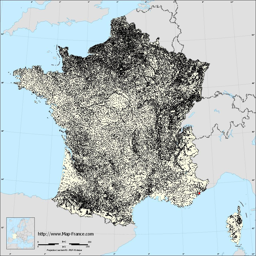
a city on the municipalities map